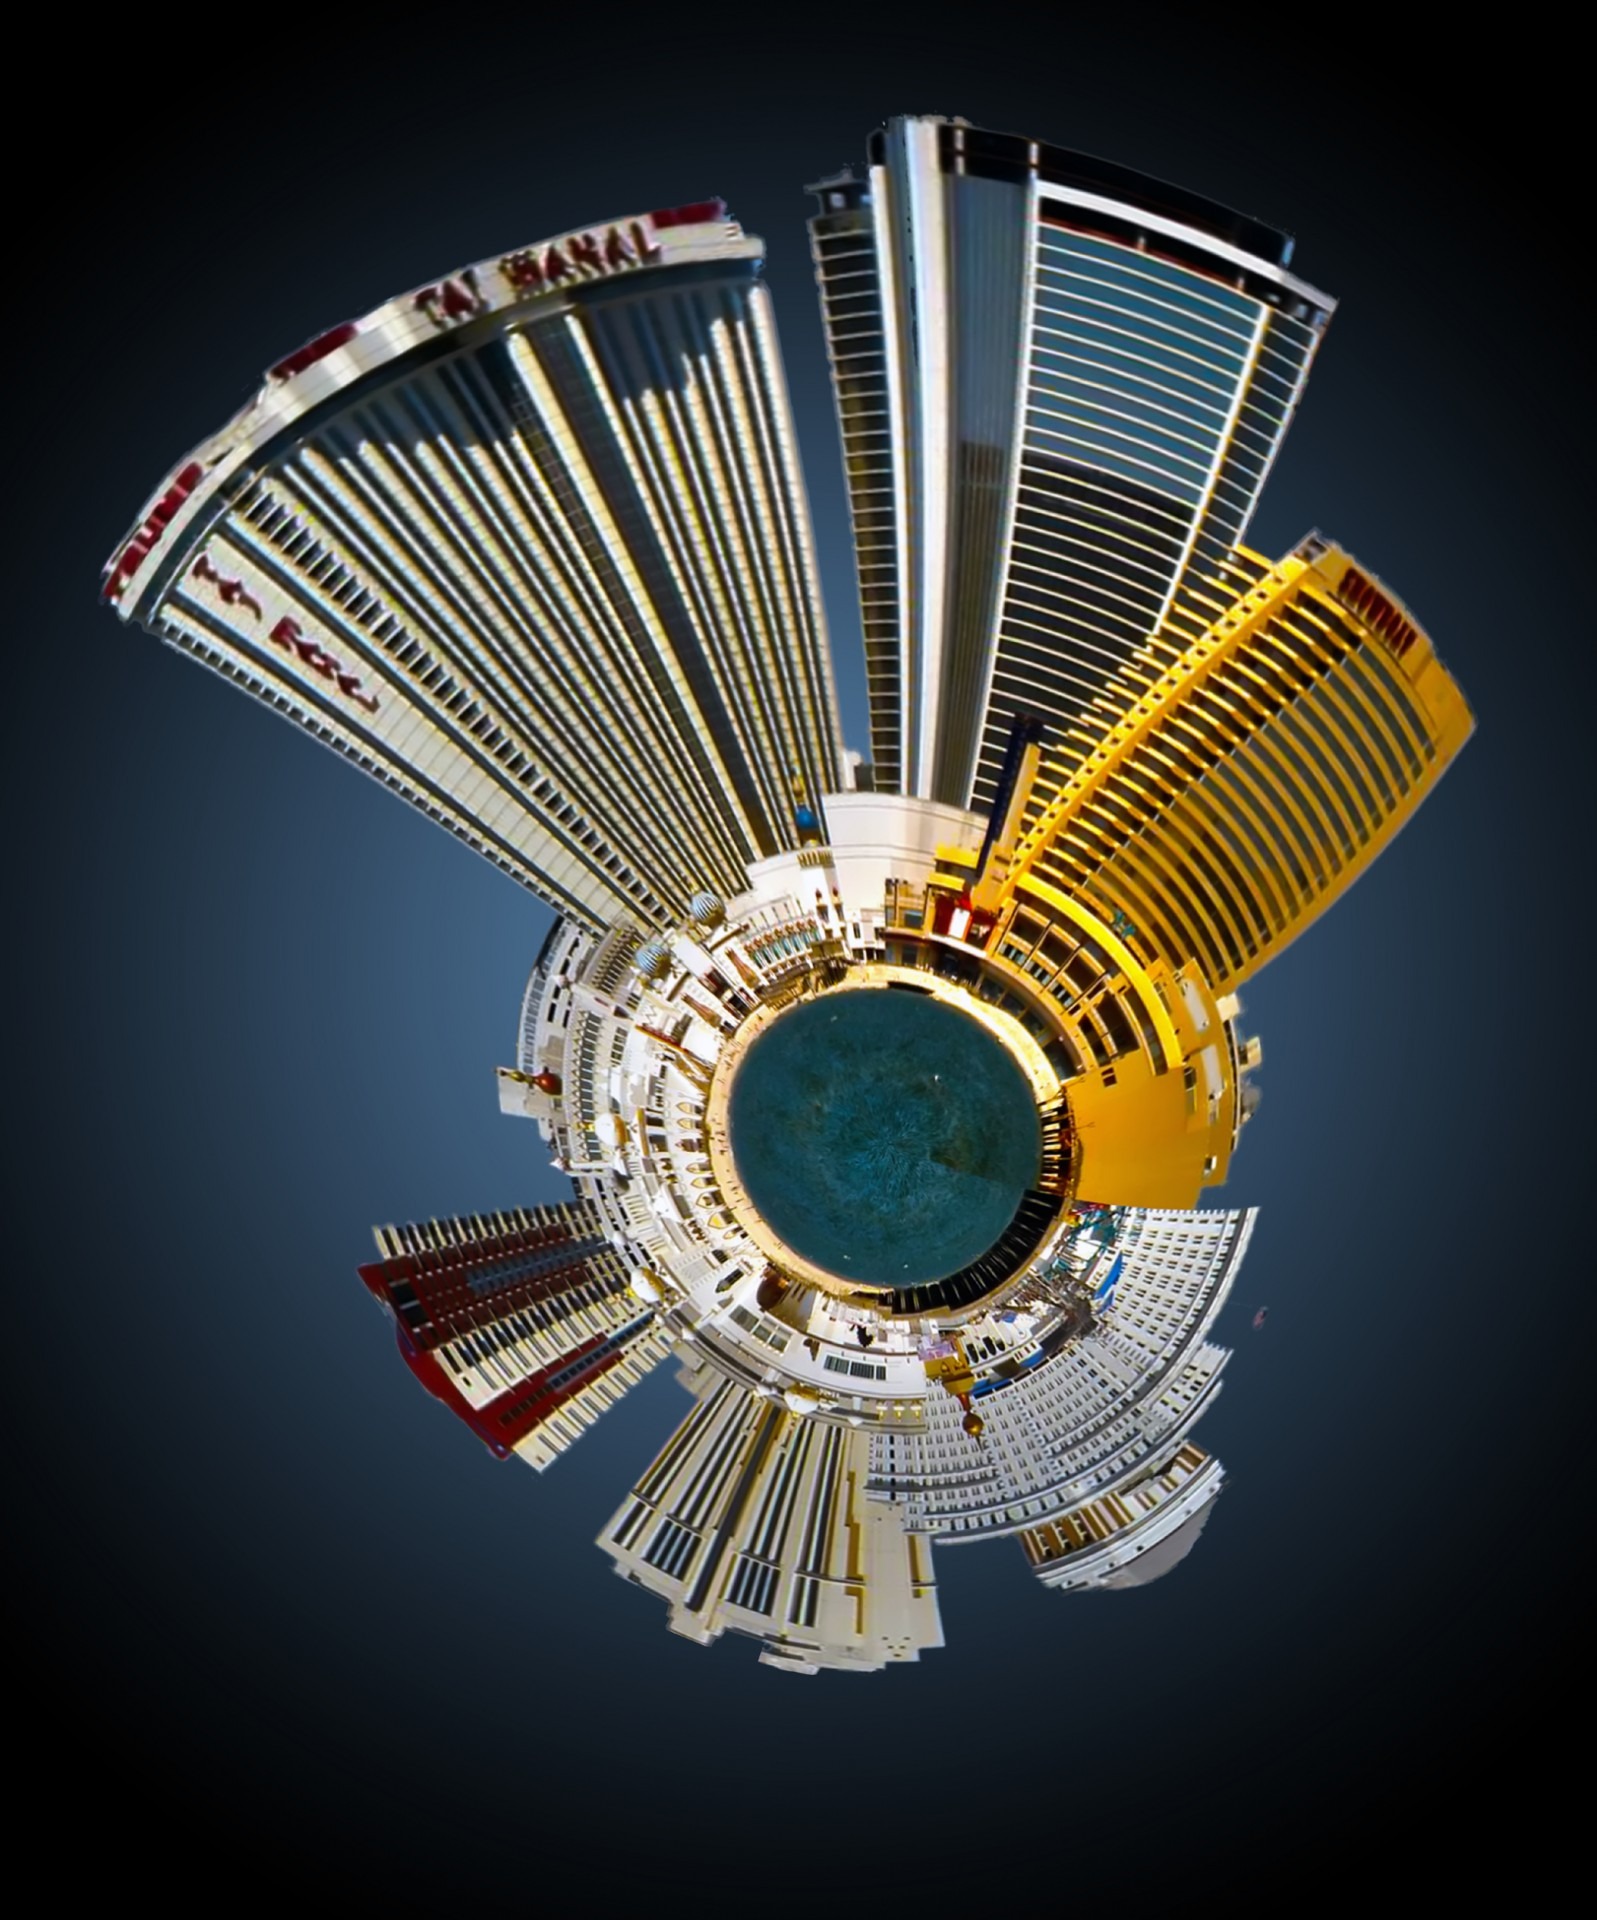
coast, boardwalk, skyline, night, spiral, building, city, travel, america, holiday, sightseeing, galaxy, gamble, cards, fun, illustration, hotel, tourists, bright, new, mini, planet, atlantic, casino, gambling, games, trump, jersey, hardrock, chips, poker, bet, blackjack, fashion accessory